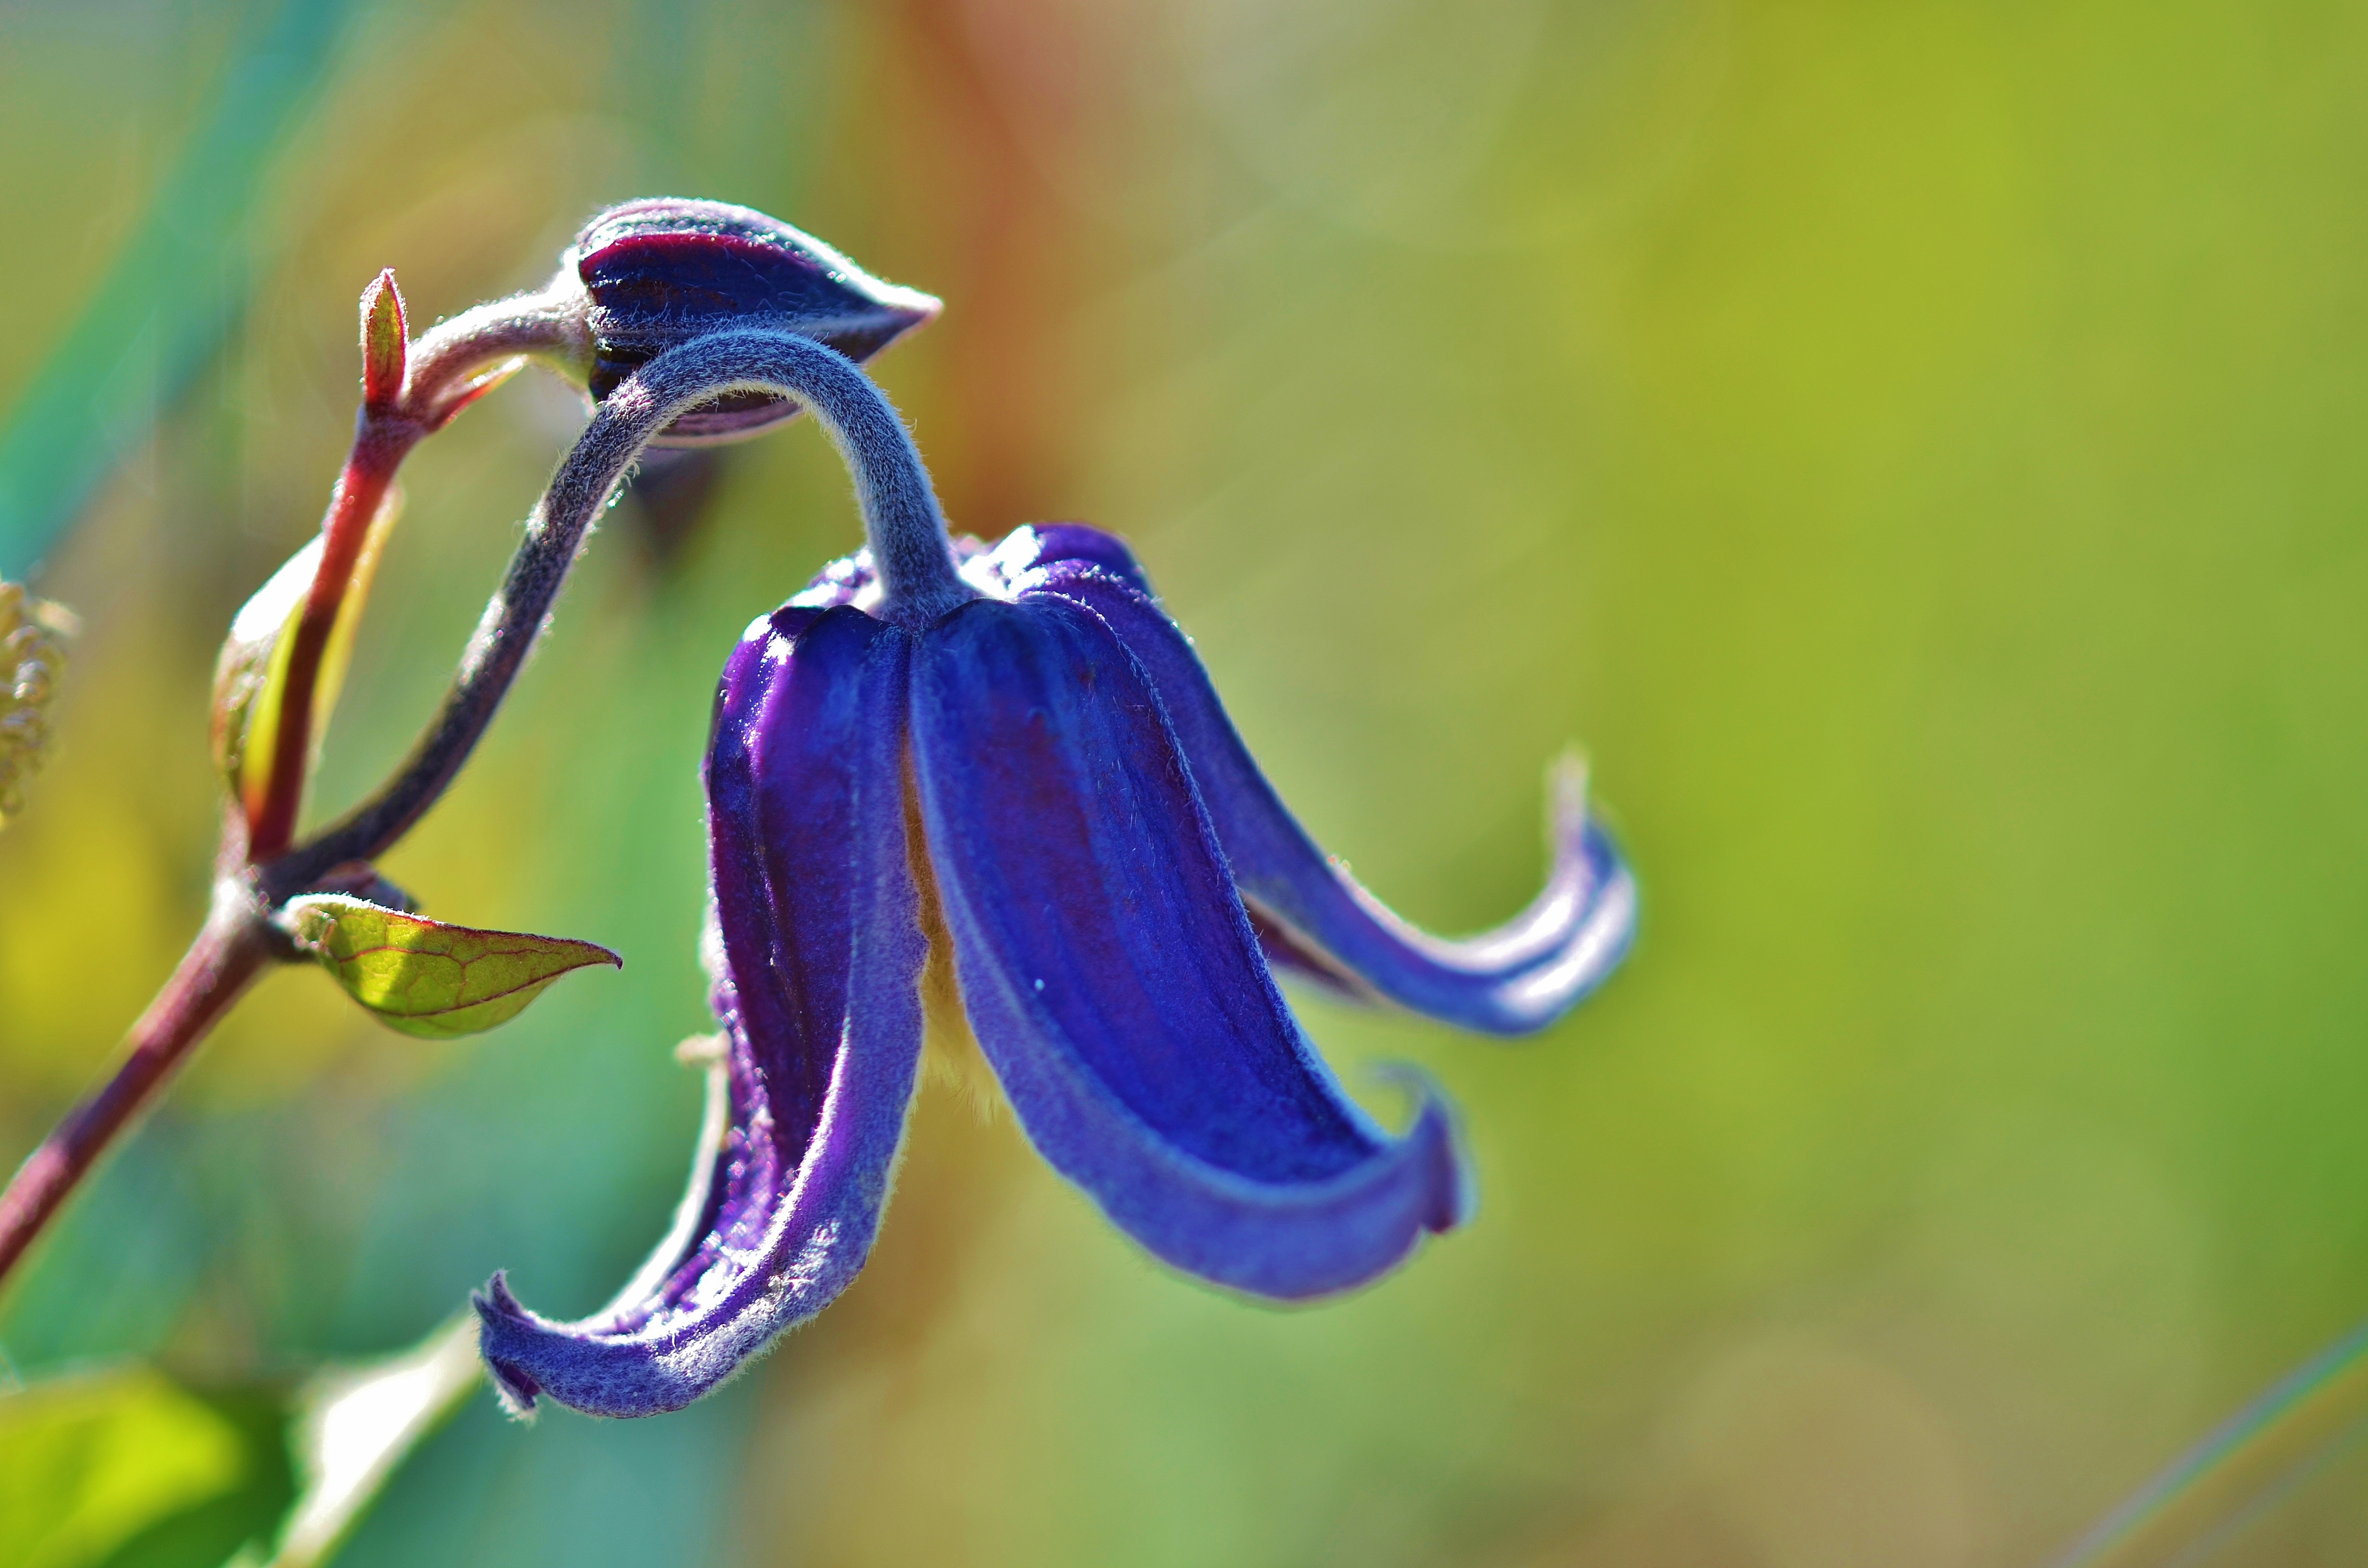
blossom, plant, photography, leaf, flower, petal, bloom, cup, green, macro, alpine, blue, garden, close, flora, wildflower, close up, macro photography, flowering plant, plant stem, land plant